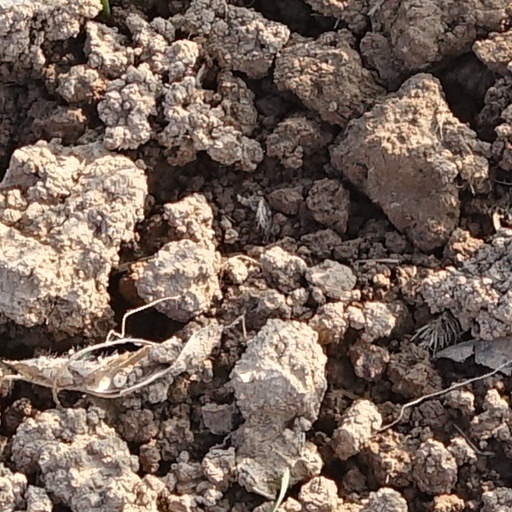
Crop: wheat